Clash of the Codes (rugby)

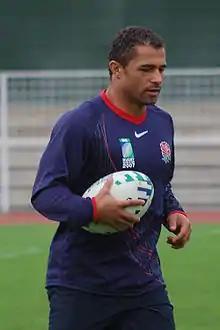
Jason Robinson made a successful transition from rugby league to rugby union, going on to win the 2003 World Cup

Although played in some quarters as the start of a great coming together of the two codes, most people saw the "cross-code challenge" as primarily a commercial exercise. Wigan, having lost out on the income generated by a run in the Challenge Cup, were looking for ways to regain that, while Bath were in the process of making the transition into a fully professional outfit. That being said, the series did allow Bath to be exposed to a professional rugby team, with all of the consequences for fitness, strength and pace in rugby union.